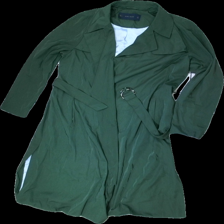
View: front
Type: Jacket
Category: Ladies
Brand: Zara
Colors: Green
Material: 100% Polyester
Cut: Cropped
Size: L
Season: Spring
Price range: 100-150
Recommended usage: Reuse